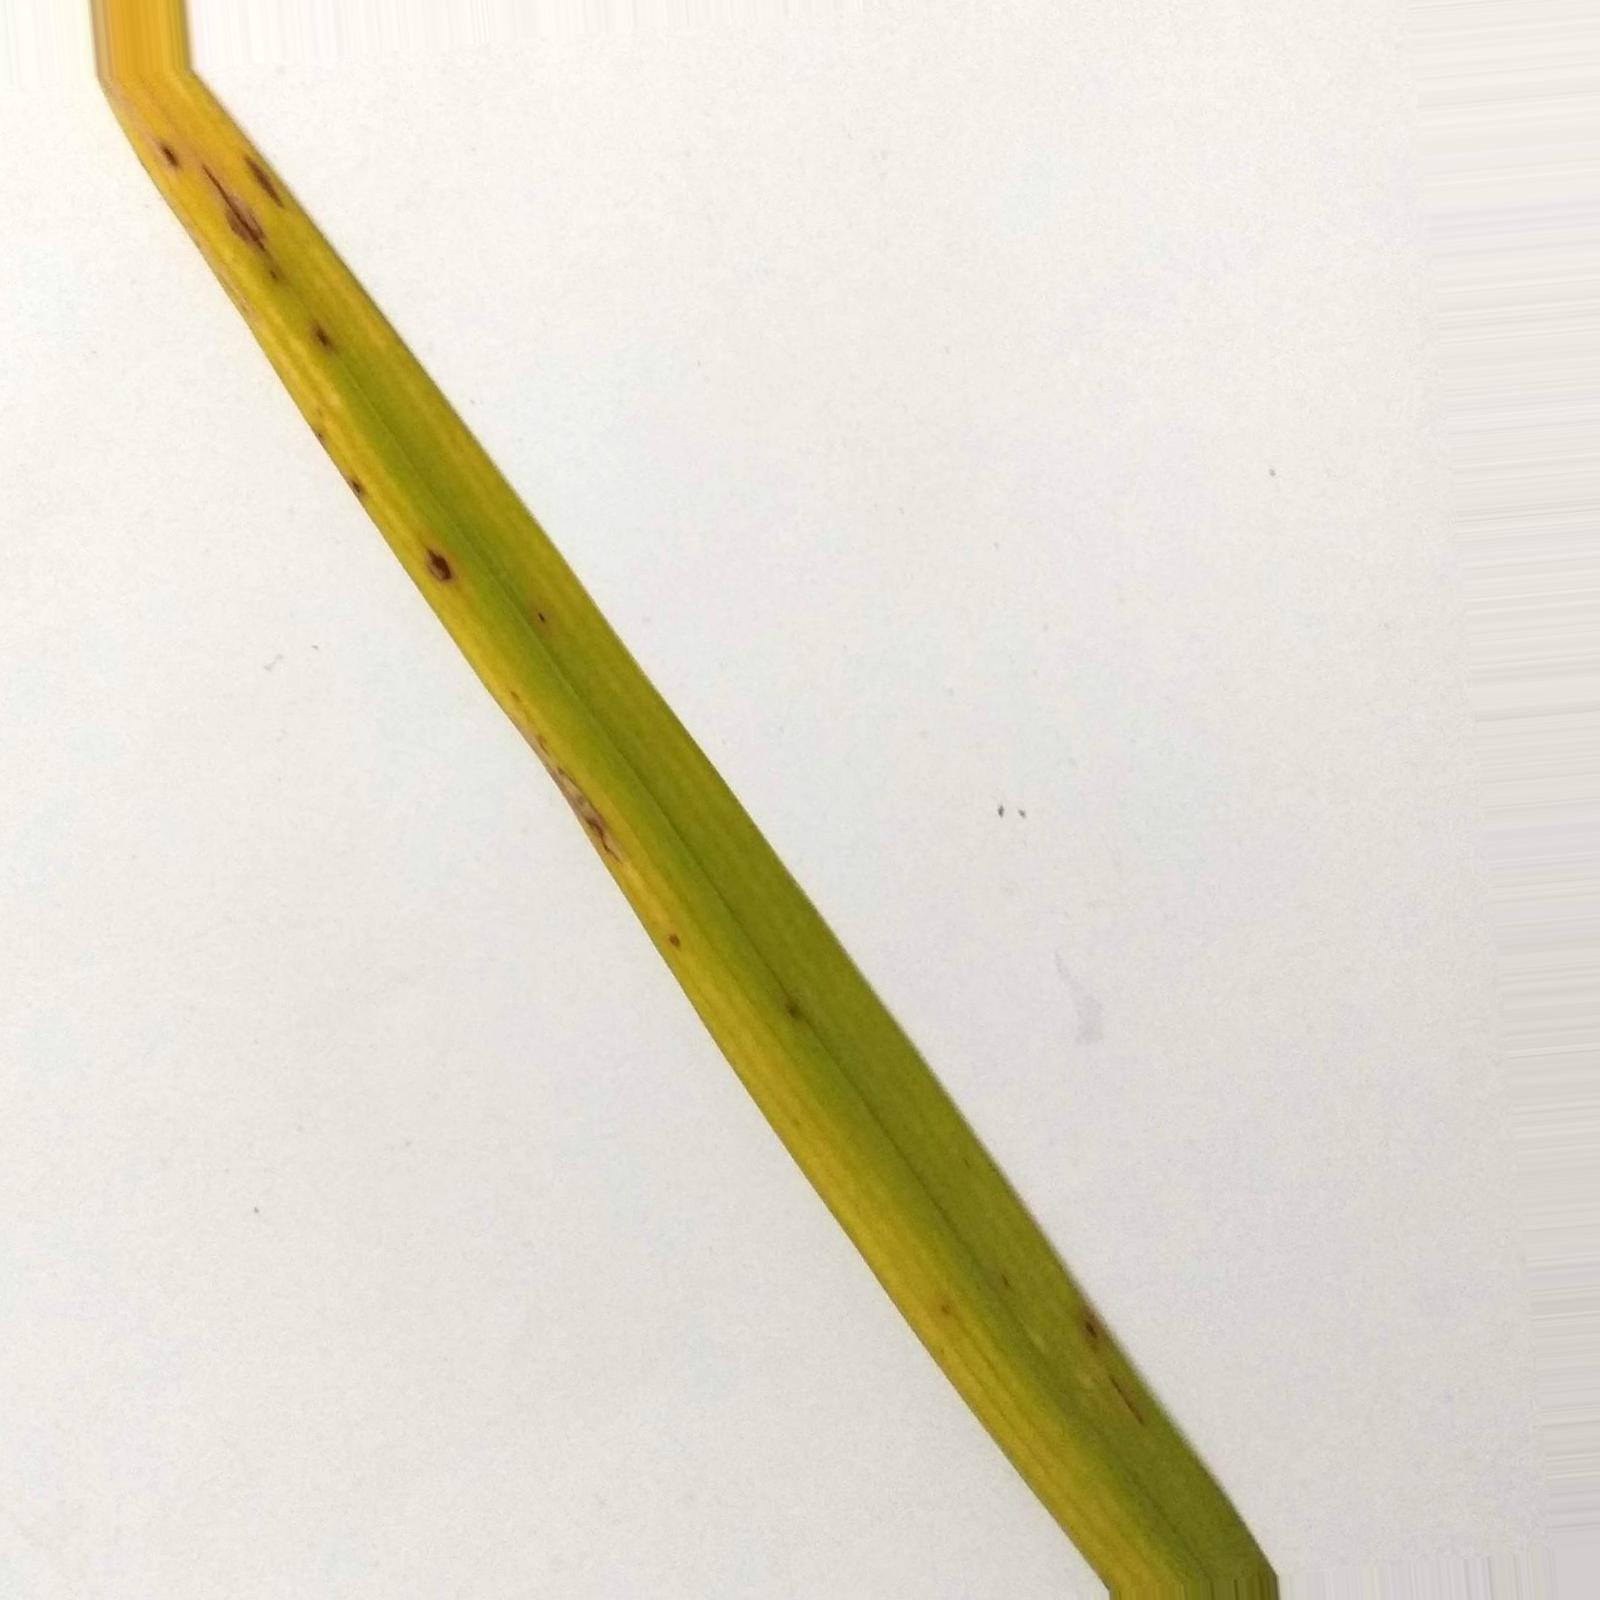
Nhãn: Bệnh Đốm Nâu ( Brown spot )